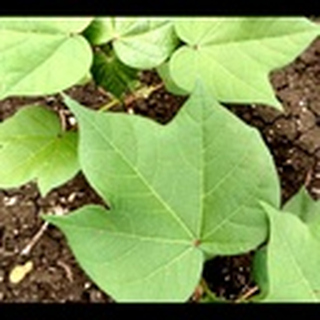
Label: healthy_cotton